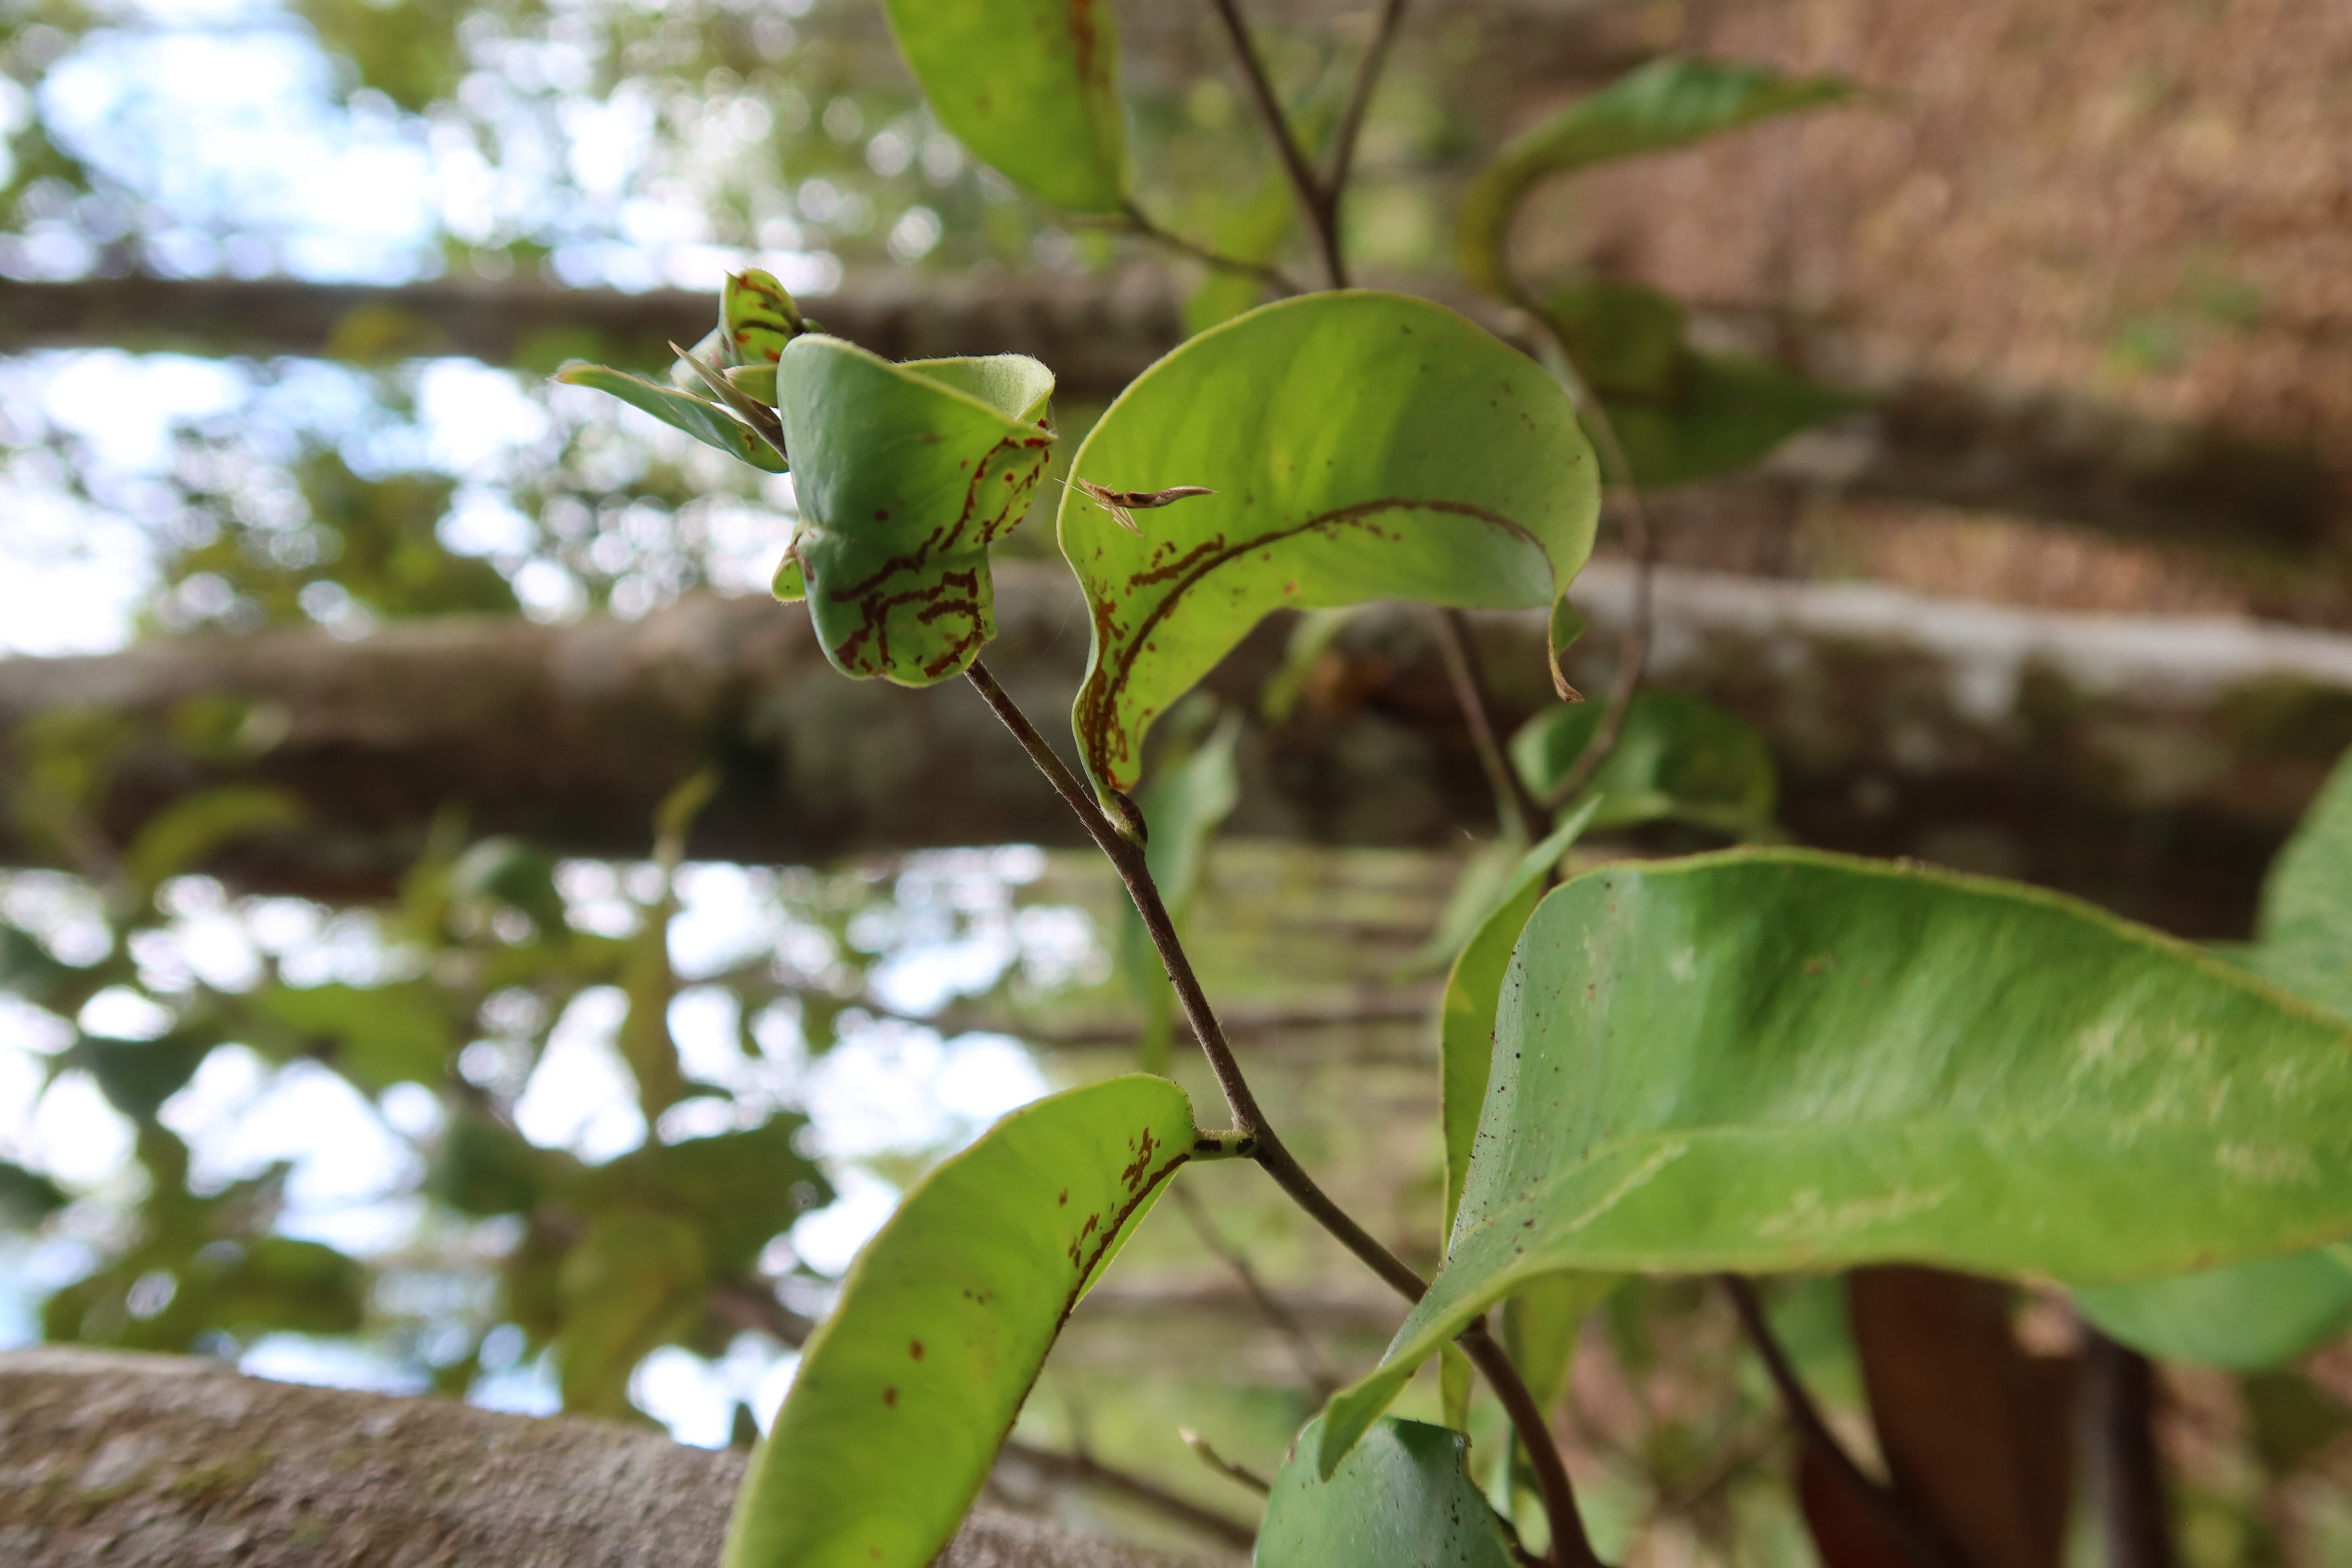
Label: Mosaic Viruses